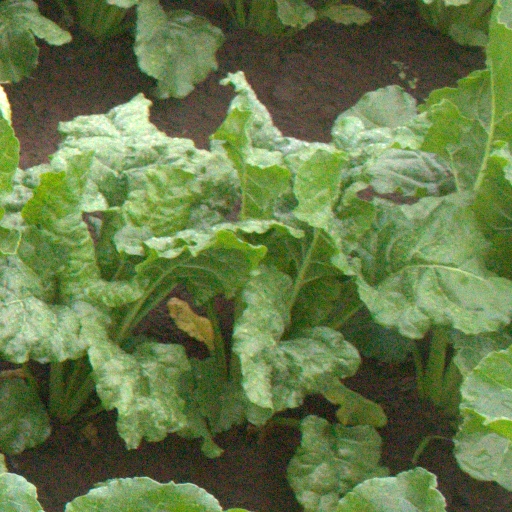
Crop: sugar beet